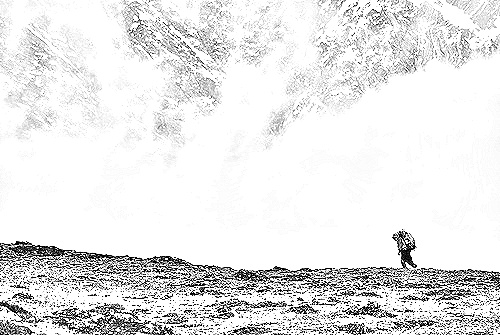
Portrait style: Sketch Portrait